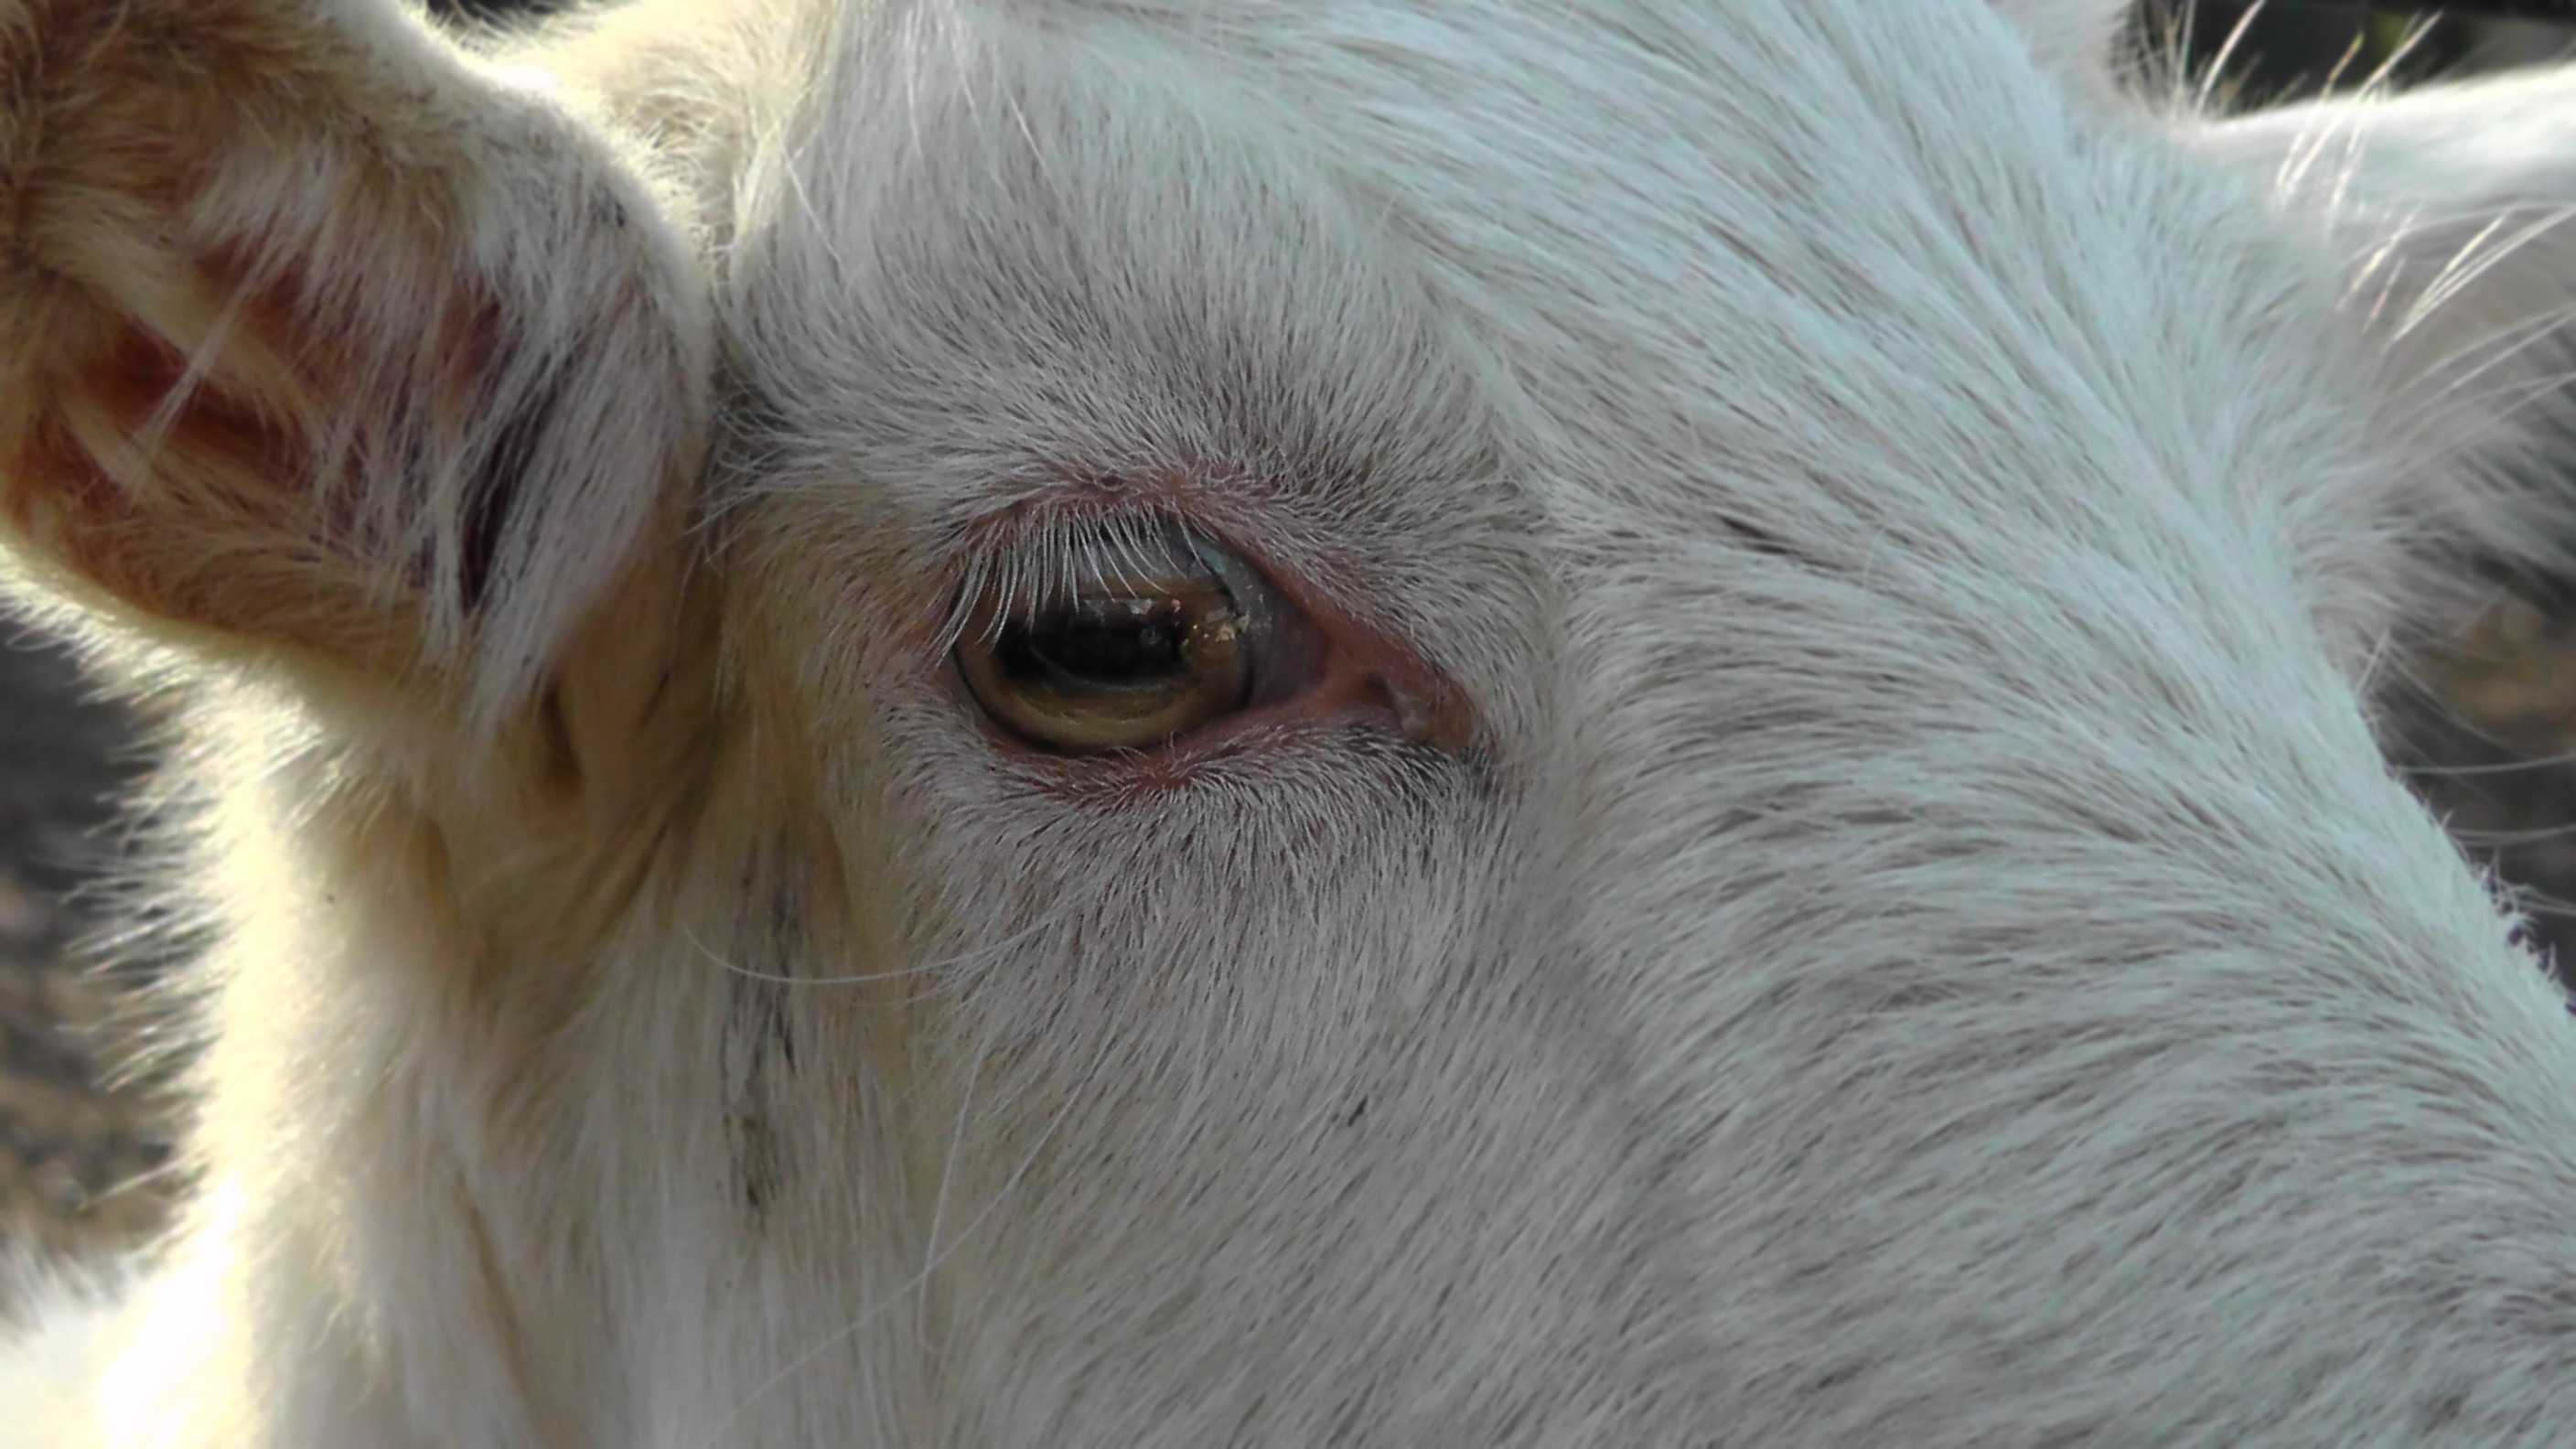
white, animal, goat, fur, cow, pasture, grazing, mammal, mane, fauna, close up, goats, eye, vertebrate, lycaon, cow head, cattle like mammal, cow goat family, kuhauge